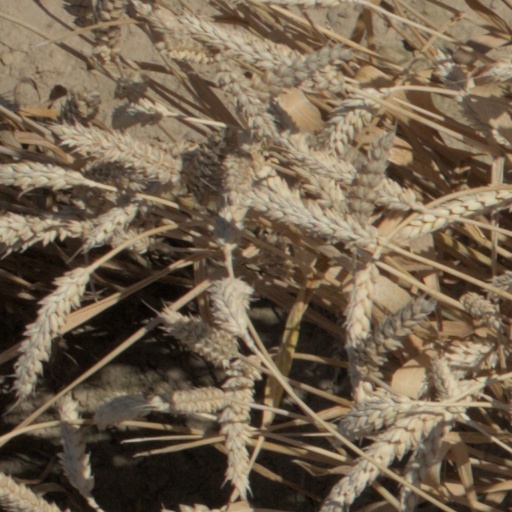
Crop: wheat